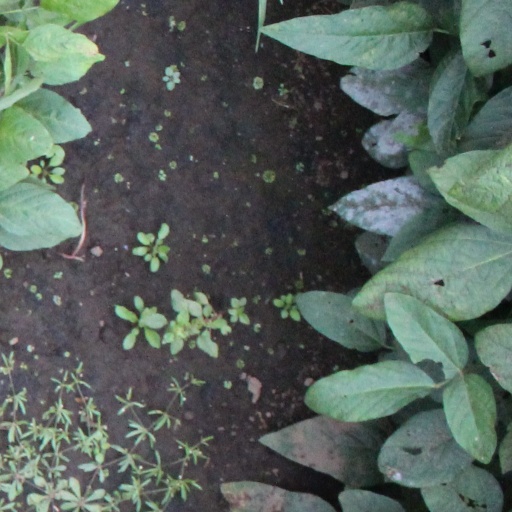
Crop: soybean